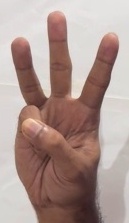
ASL sign: 6